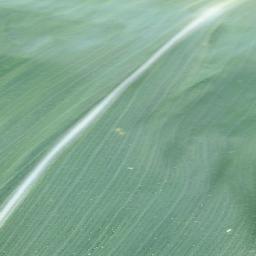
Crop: corn
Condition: (maize)_healthy